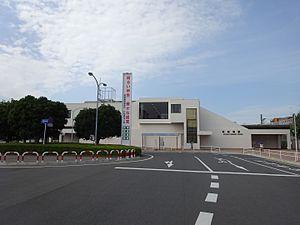
La gare de Higashi-Funabashi est une gare ferroviaire de la ville de Funabashi dans la préfecture de Chiba au Japon. La gare est desservie par la ligne Chūō-Sōbu de la JR East.